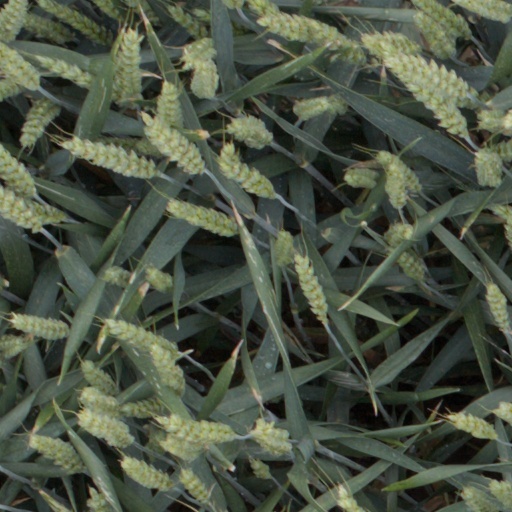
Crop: wheat